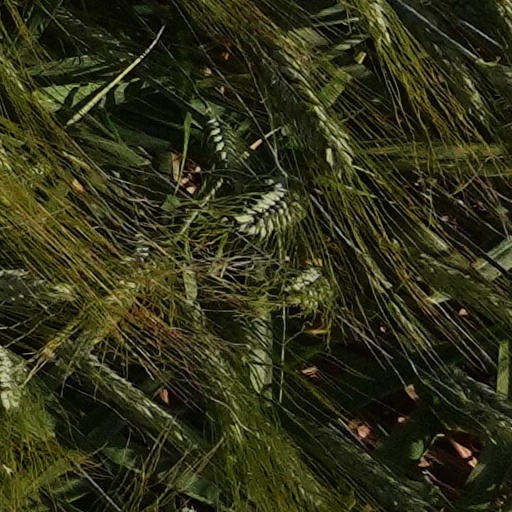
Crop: wheat